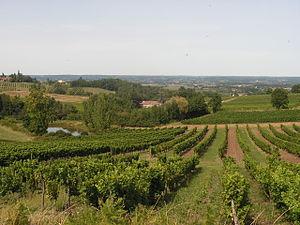
Colombier (Dordogne)
Colombier est une commune française située dans le département de la Dordogne, en région Nouvelle-Aquitaine.